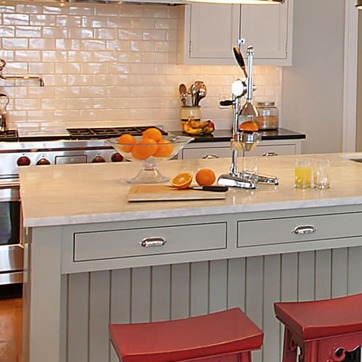
Material: food